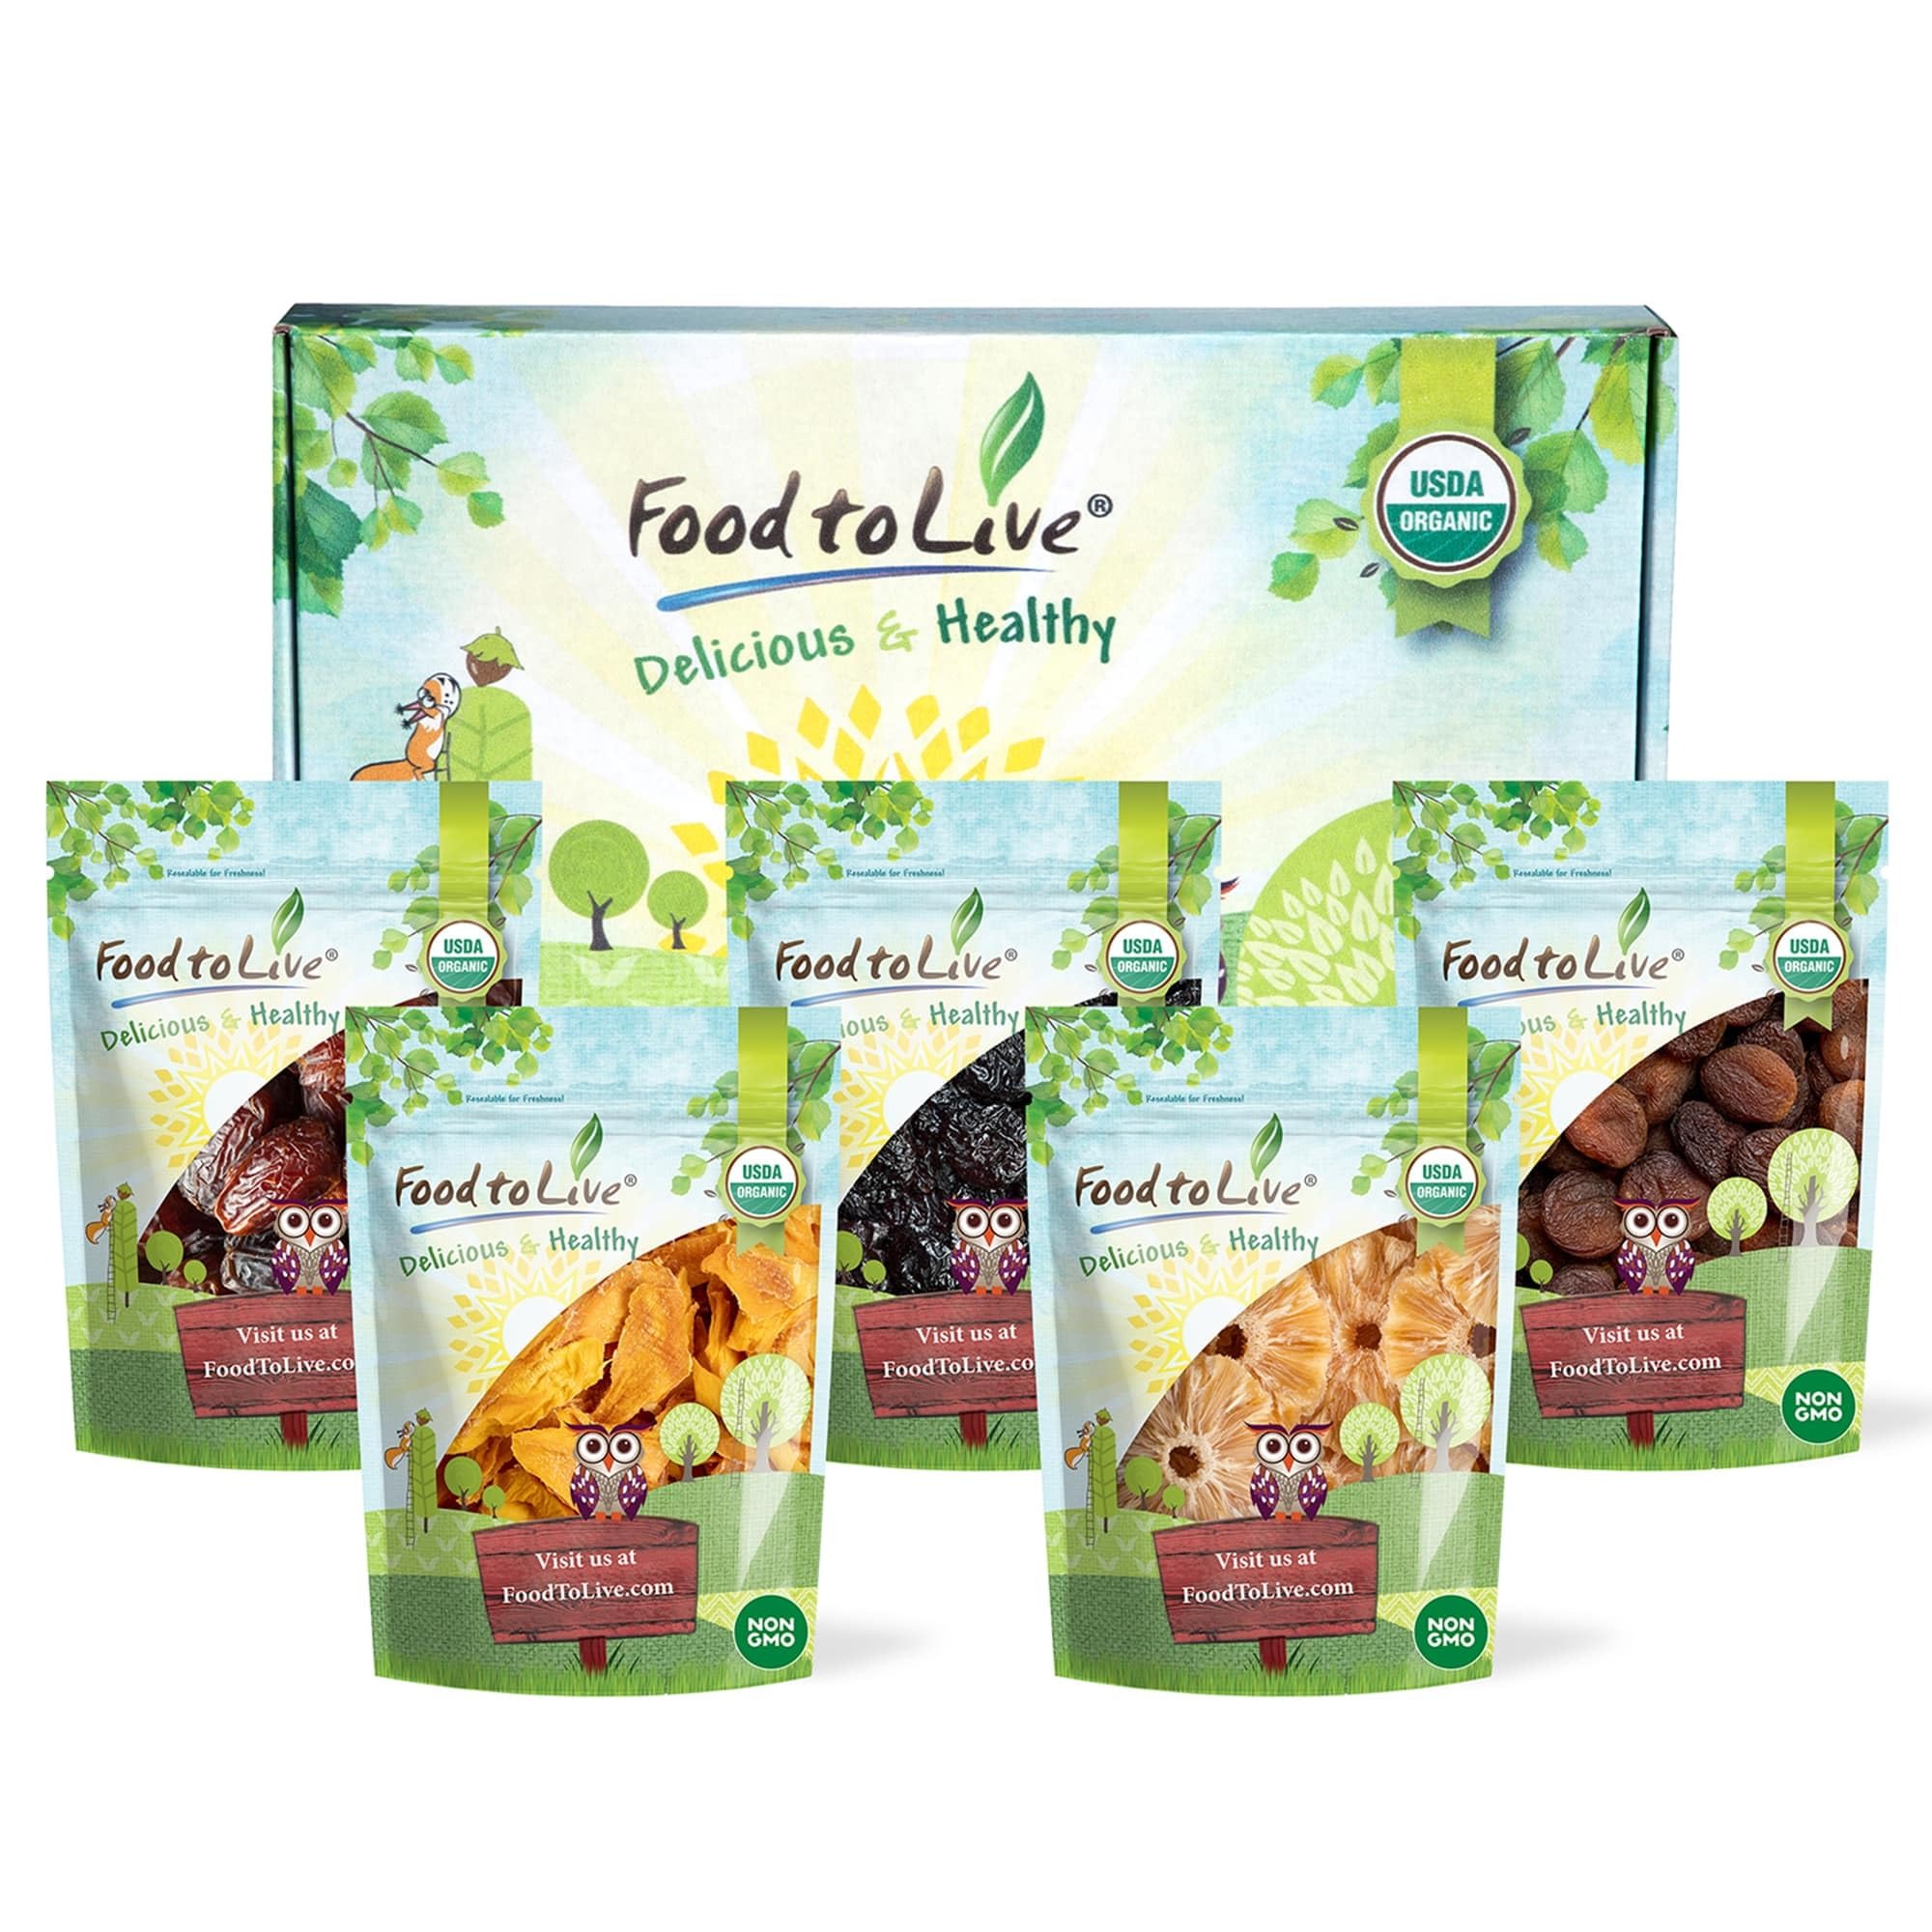
Item Name: Food to Live Organic Dried Fruits in a Gift Box A Variety Pack of Prunes, Apricots, Dates, Pineapples, and Mangoes
Bullet Point 1: ✔️PREMIUM ORGANIC VARIETY: Enjoy five different organic dried fruits in one box, including Prunes, Apricots, Dates, Pineapples, and Mangoes.
Bullet Point 2: ✔️100% NATURAL INGREDIENTS: Made with Organic, Non-GMO fruits, free from added sugar, preservatives, and artificial flavors.
Bullet Point 3: ✔️RESEALABLE PACKAGING: Each fruit is individually packaged in resealable bags to maintain freshness and ensure convenience.
Bullet Point 4: ✔️PERFECT FOR GIFTING: A versatile gift for holidays, birthdays, or any occasion – beautifully presented and ready to impress.
Bullet Point 5: ✔️TRAVEL-FRIENDLY: Lightweight and easy to carry, these snacks are perfect for road trips, flights, or a quick energy boost on the go.
Product Description: <br>Organic Dried Fruits Gift Box – A Taste of Nature’s Best<br> <br>Discover a delightful assortment of premium organic dried fruits, perfectly curated in a beautifully designed gift box. This variety pack includes five individually packaged bags of nature’s sweetest snacks: Organic Pitted Prunes (8 oz), Organic Dried Apricots (8 oz), Organic Medjool Dates (8 oz), Organic Dried Pineapple Rings (6 oz), and Organic Mango Cheeks (8 oz). With no added sugar, preservatives, or artificial ingredients, this gift box is perfect for snacking, sharing, and gifting.<br> <br>Each fruit is carefully selected, dried to perfection, and packaged in resealable bags to lock in freshness. Whether you’re looking for a wholesome treat during a busy day, a thoughtful present for a loved one, or a convenient travel-friendly snack, this organic dried fruit gift box is an ideal choice.<br>
Value: 38.0
Unit: Ounce

Price: 49.92